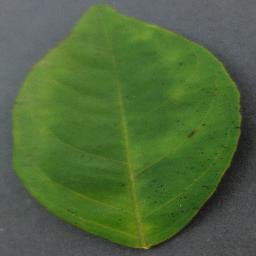
Label: Orange___Haunglongbing_(Citrus_greening)